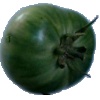
Label: Tomato not Ripened 1